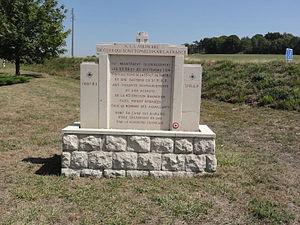
Saint-Mihiel (Meuse) memorial du Saillant de Saint-Mihiel
Saint-Mihiel est une ville du Nord-Est de la France, située sur la Meuse, en Lorraine. Bureau centralisateur de canton du département de la Meuse, la commune fait partie de la région administrative Grand Est.